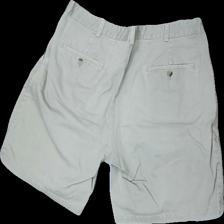
View: back
Type: Shorts
Category: Ladies
Brand: Not in the list
Brand text on label: Bermuda
Colors: Beige
Material: 100% cotton
Cut: Regular
Size: 54
Season: All
Price range: <50
Recommended usage: Reuse
Comment: washed out